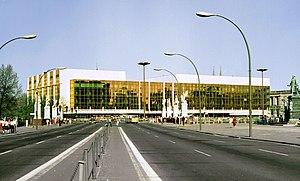
Le palais de la République était un bâtiment du centre de Berlin, capitale de l'Allemagne. Au moment de la division de la ville, il se trouvait dans la partie orientale, alors capitale de l'ex-république démocratique allemande. Ouvert en 1976, il fut le siège de la Volkskammer — le parlement est-allemand— et un important lieu culturel et de rencontre. En 2002, le Bundestag s'est prononcé pour sa destruction qui a commencé le 27 février 2006 et qui a pris fin le 2 décembre 2008.